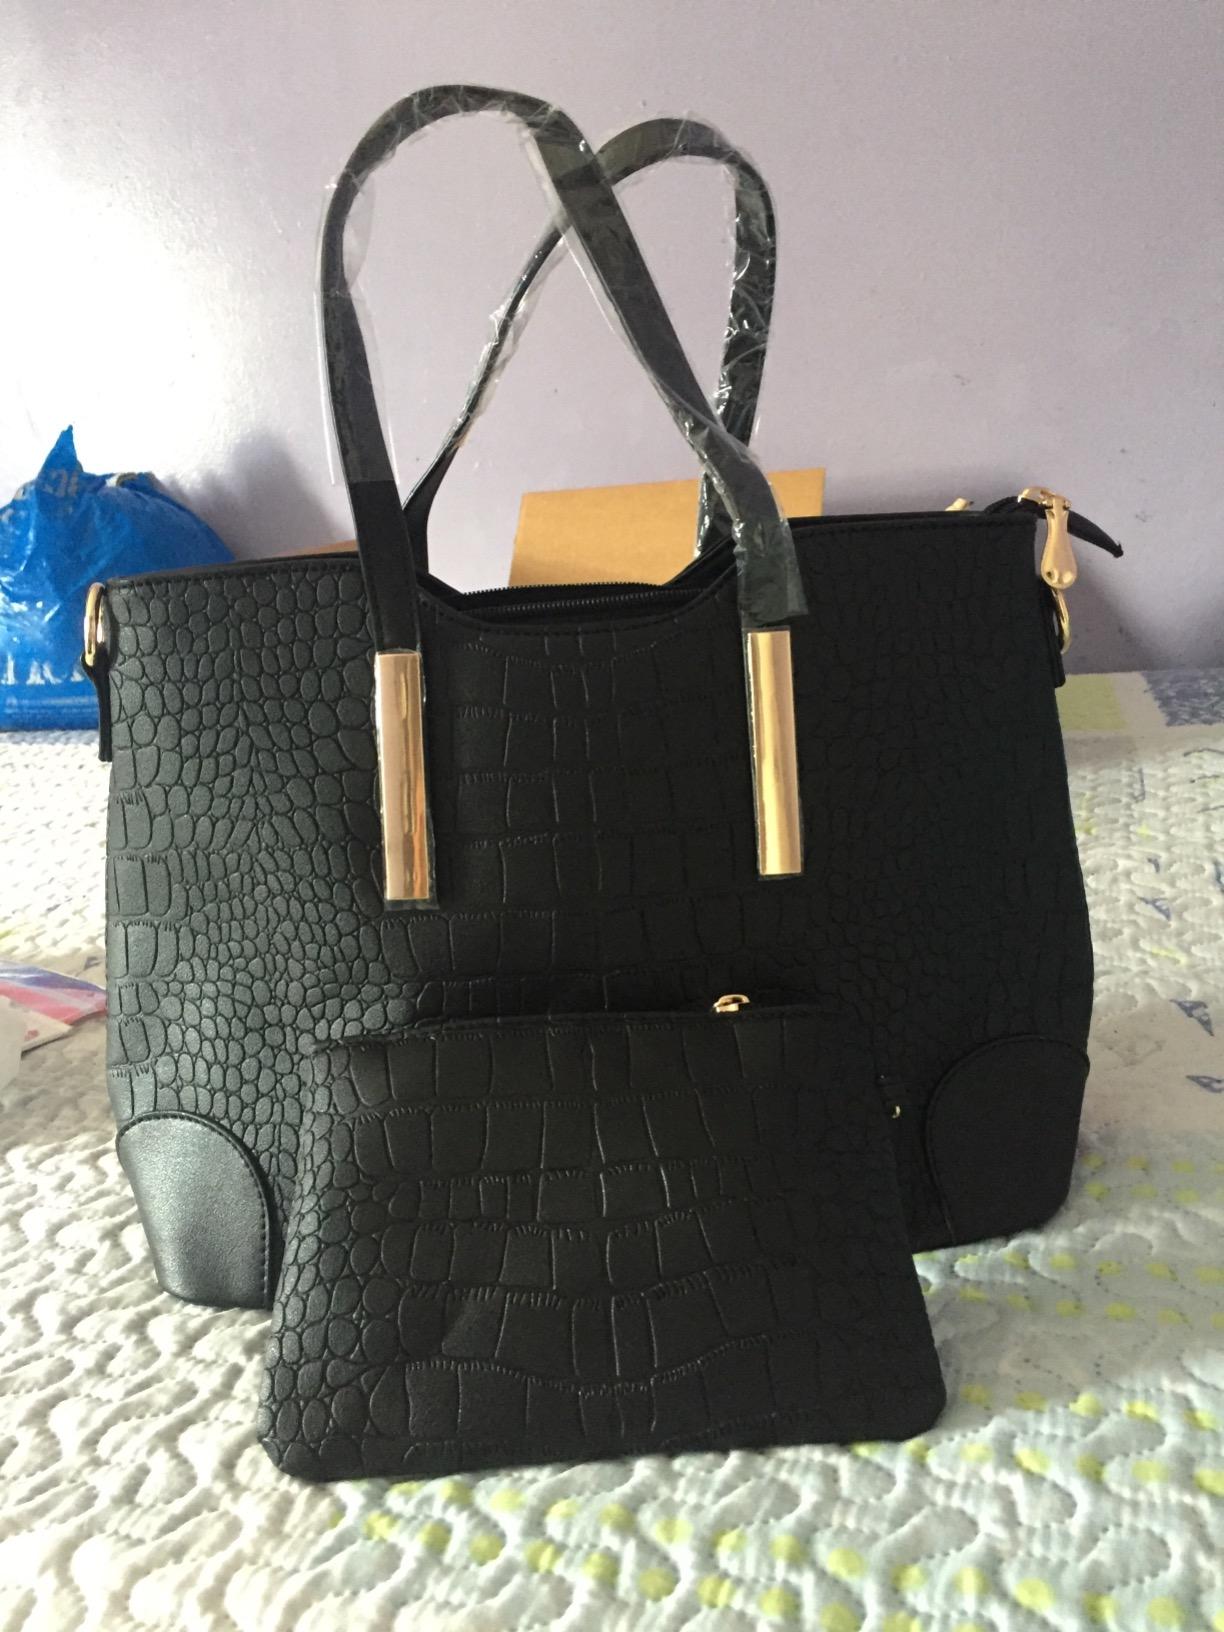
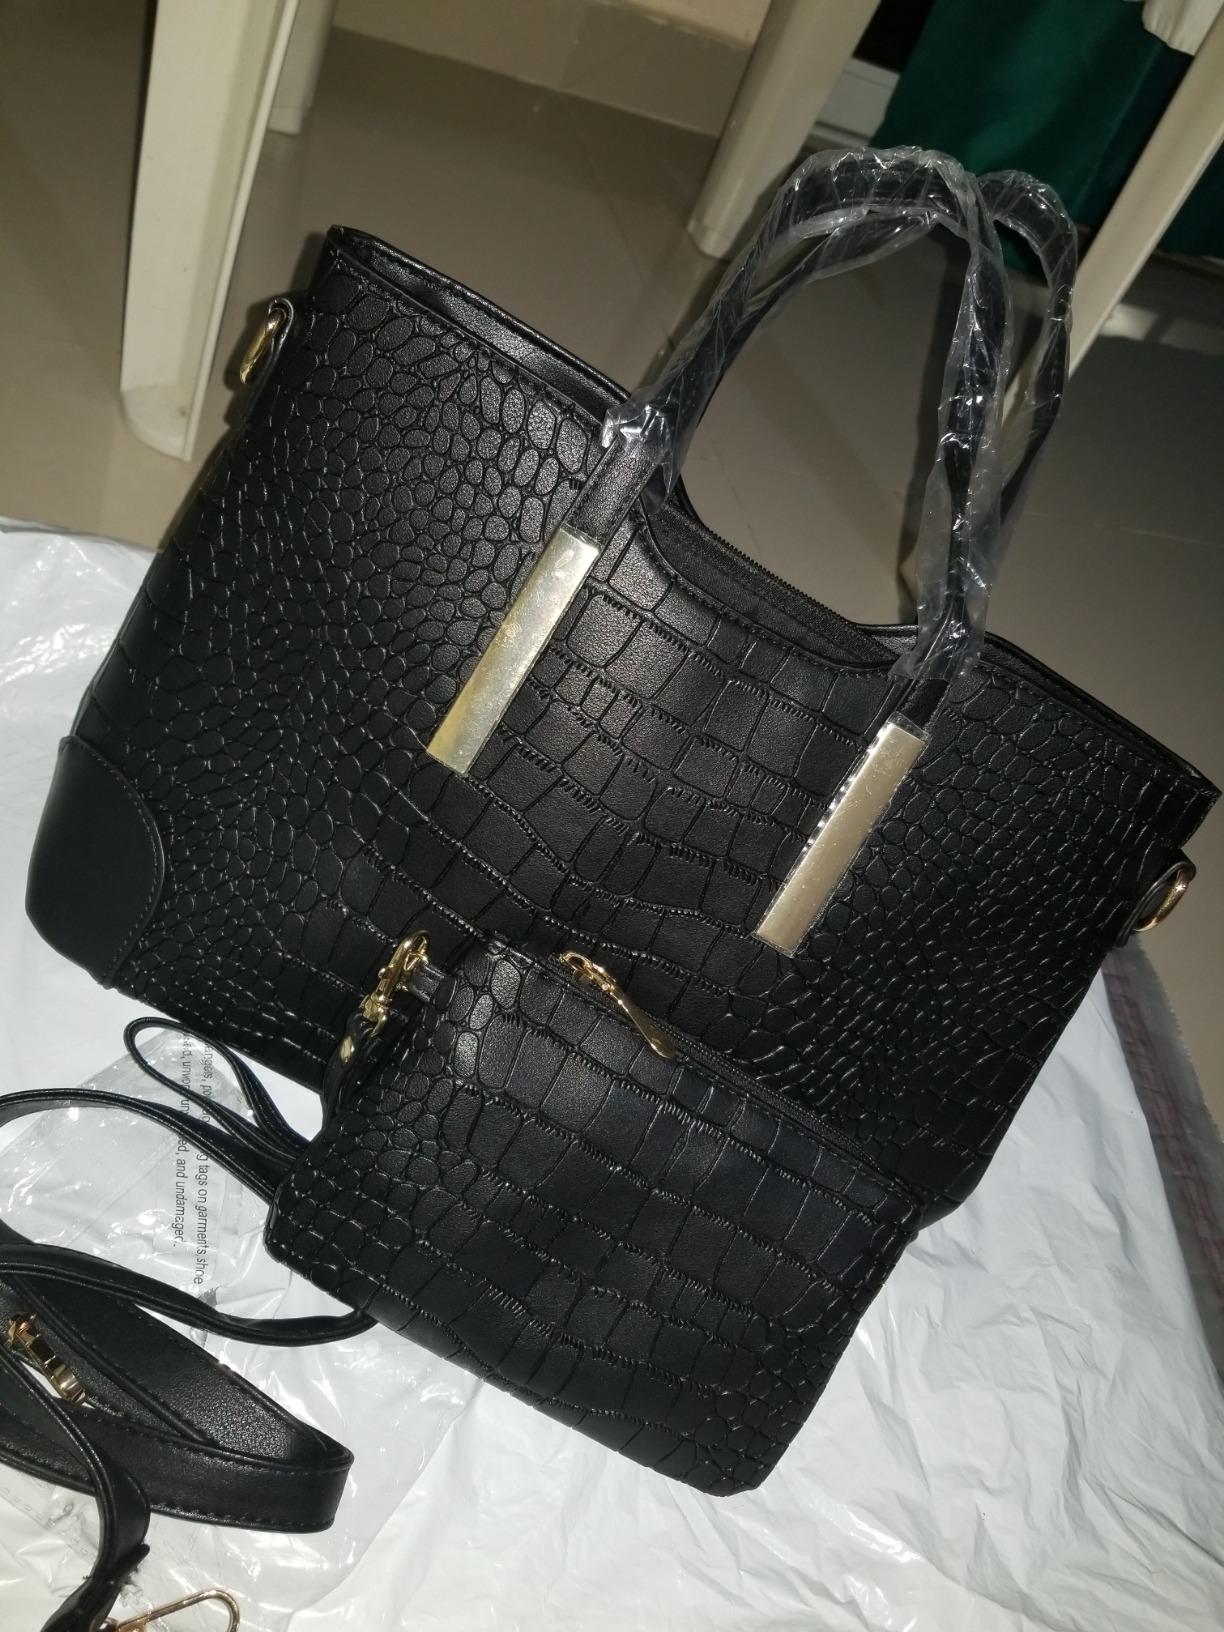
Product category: accessories_handbag
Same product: yes